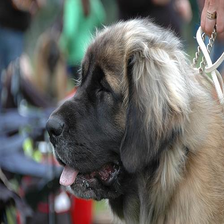
Species: dog
Breed: leonberger